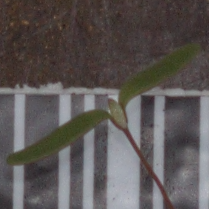
Label: fat_hen